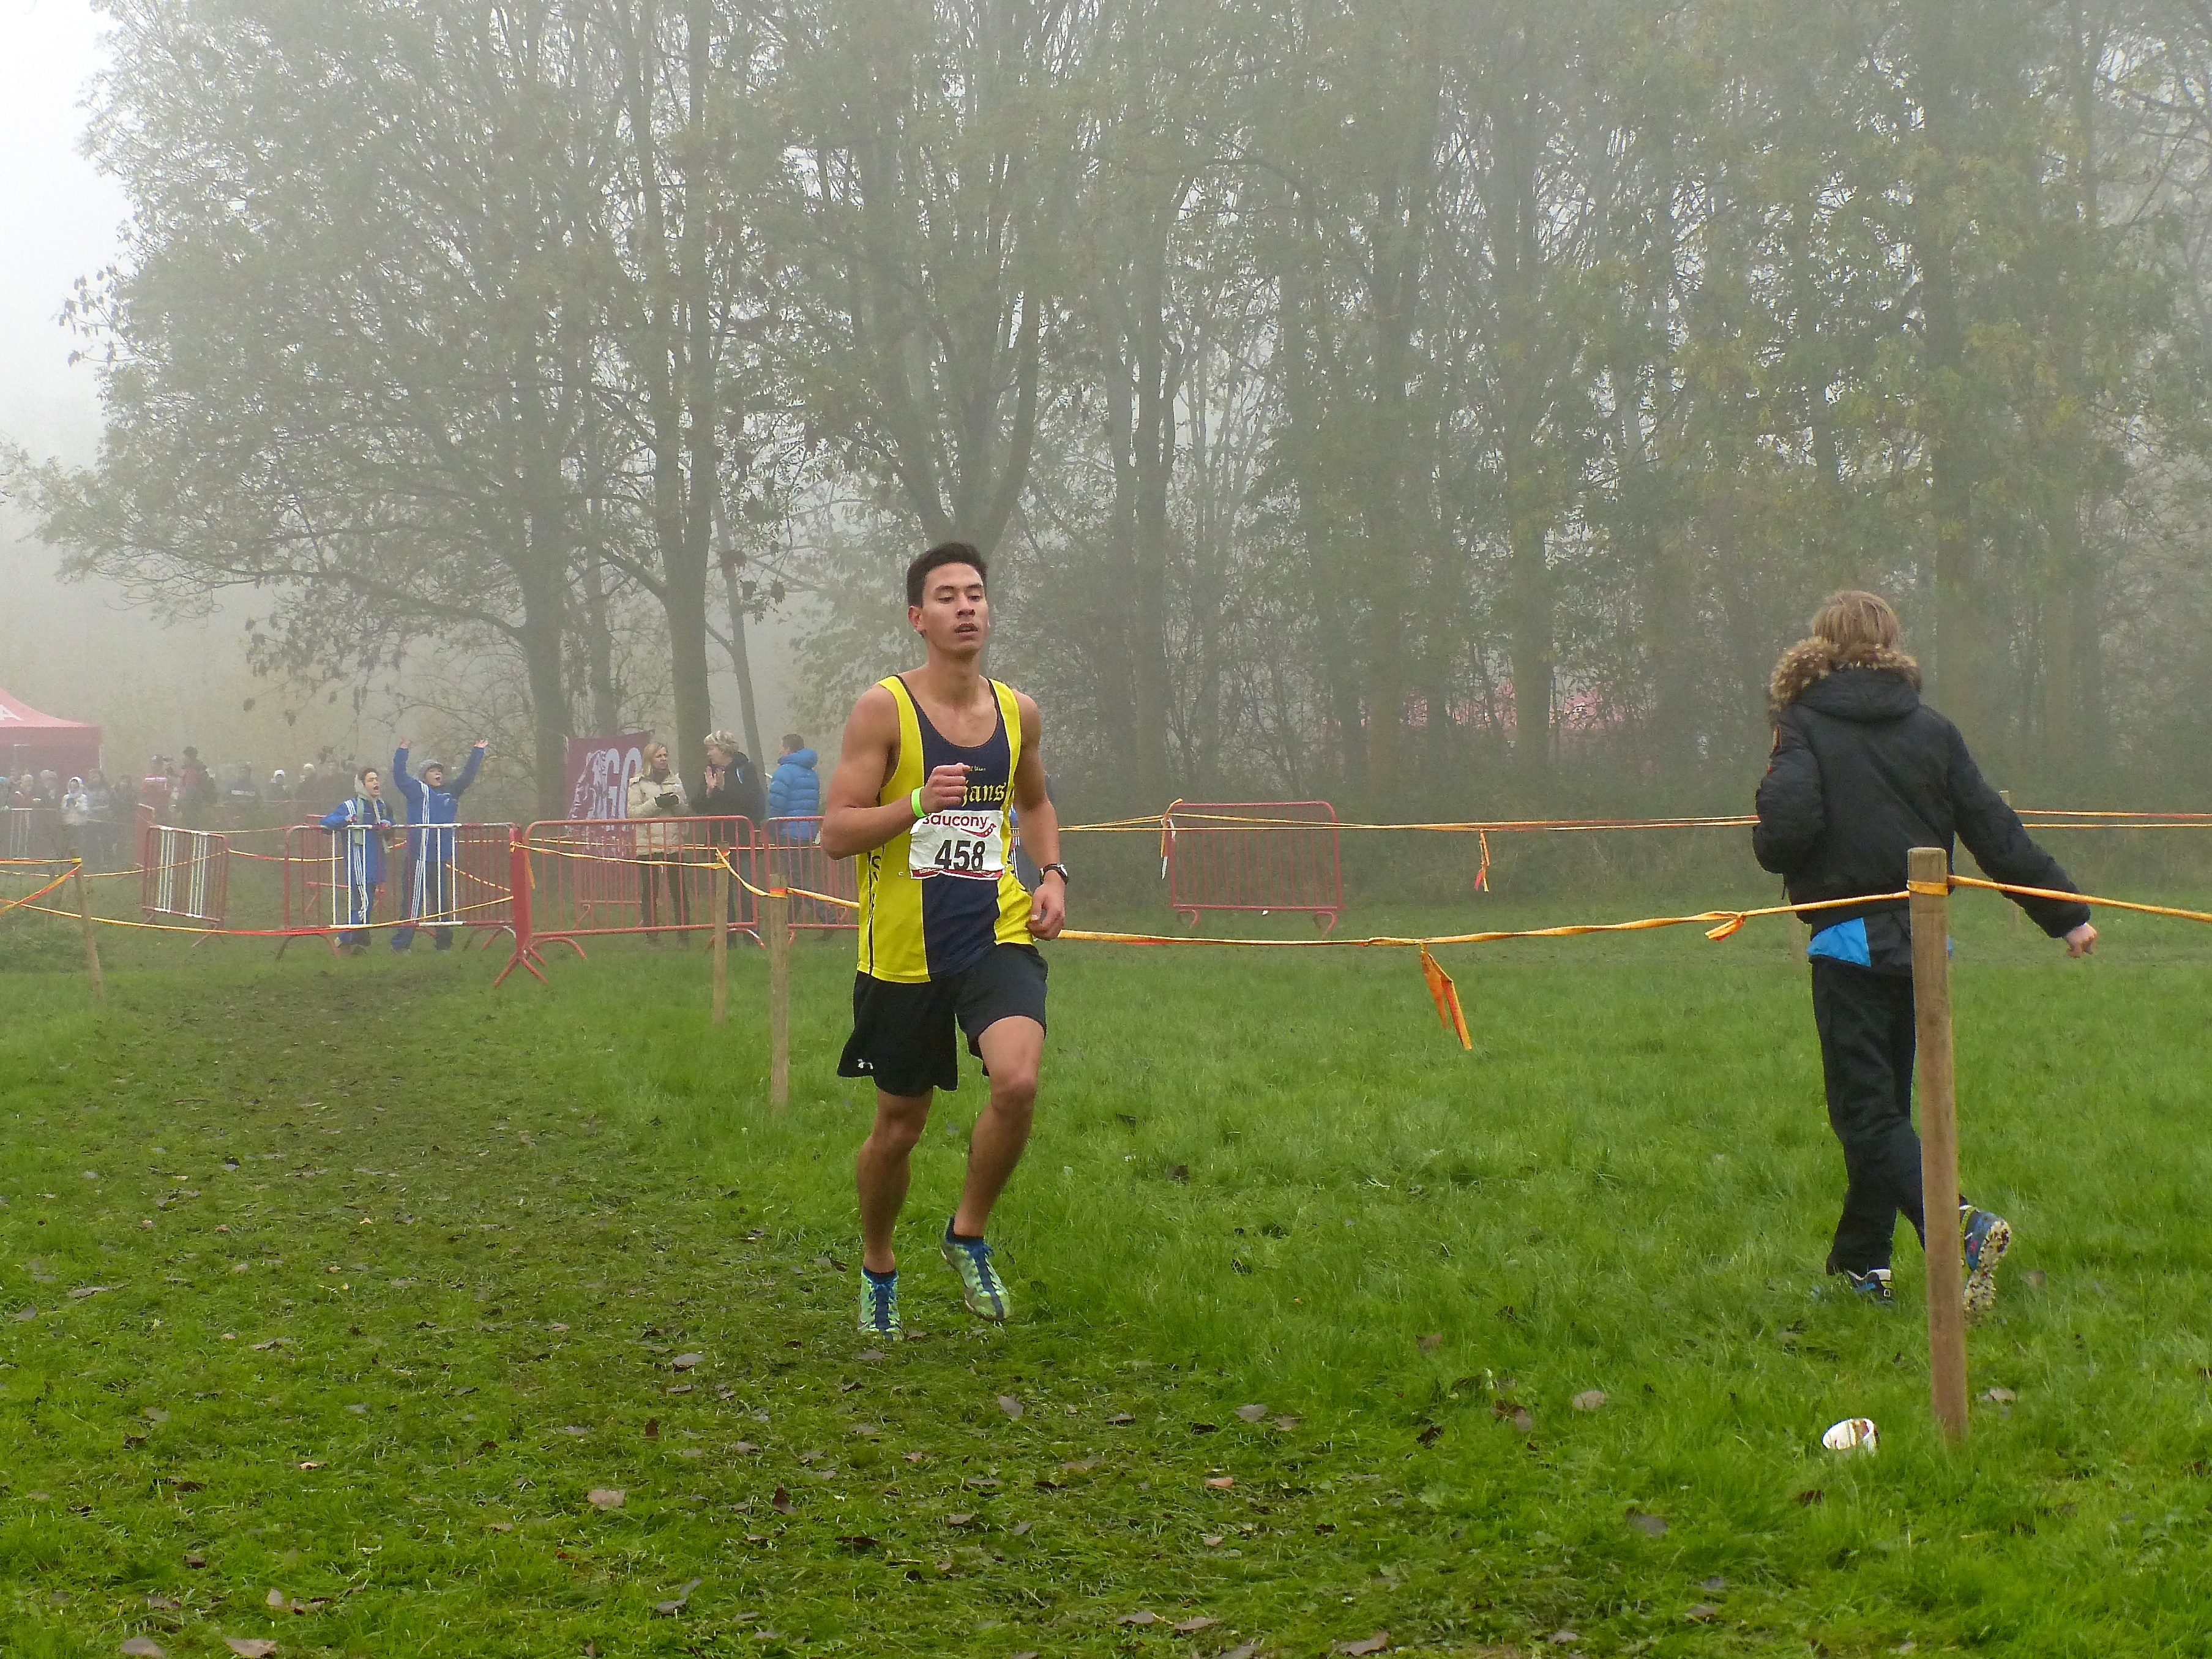
person, fog, mist, sport, meadow, running, recreation, ash, crosscountry, belgium, race, competition, team, sports, championship, endurance, athletics, xc, antwerp, necis, physical exercise, outdoor recreation, human action, endurance sports, ultramarathon, duathlon, cross country running